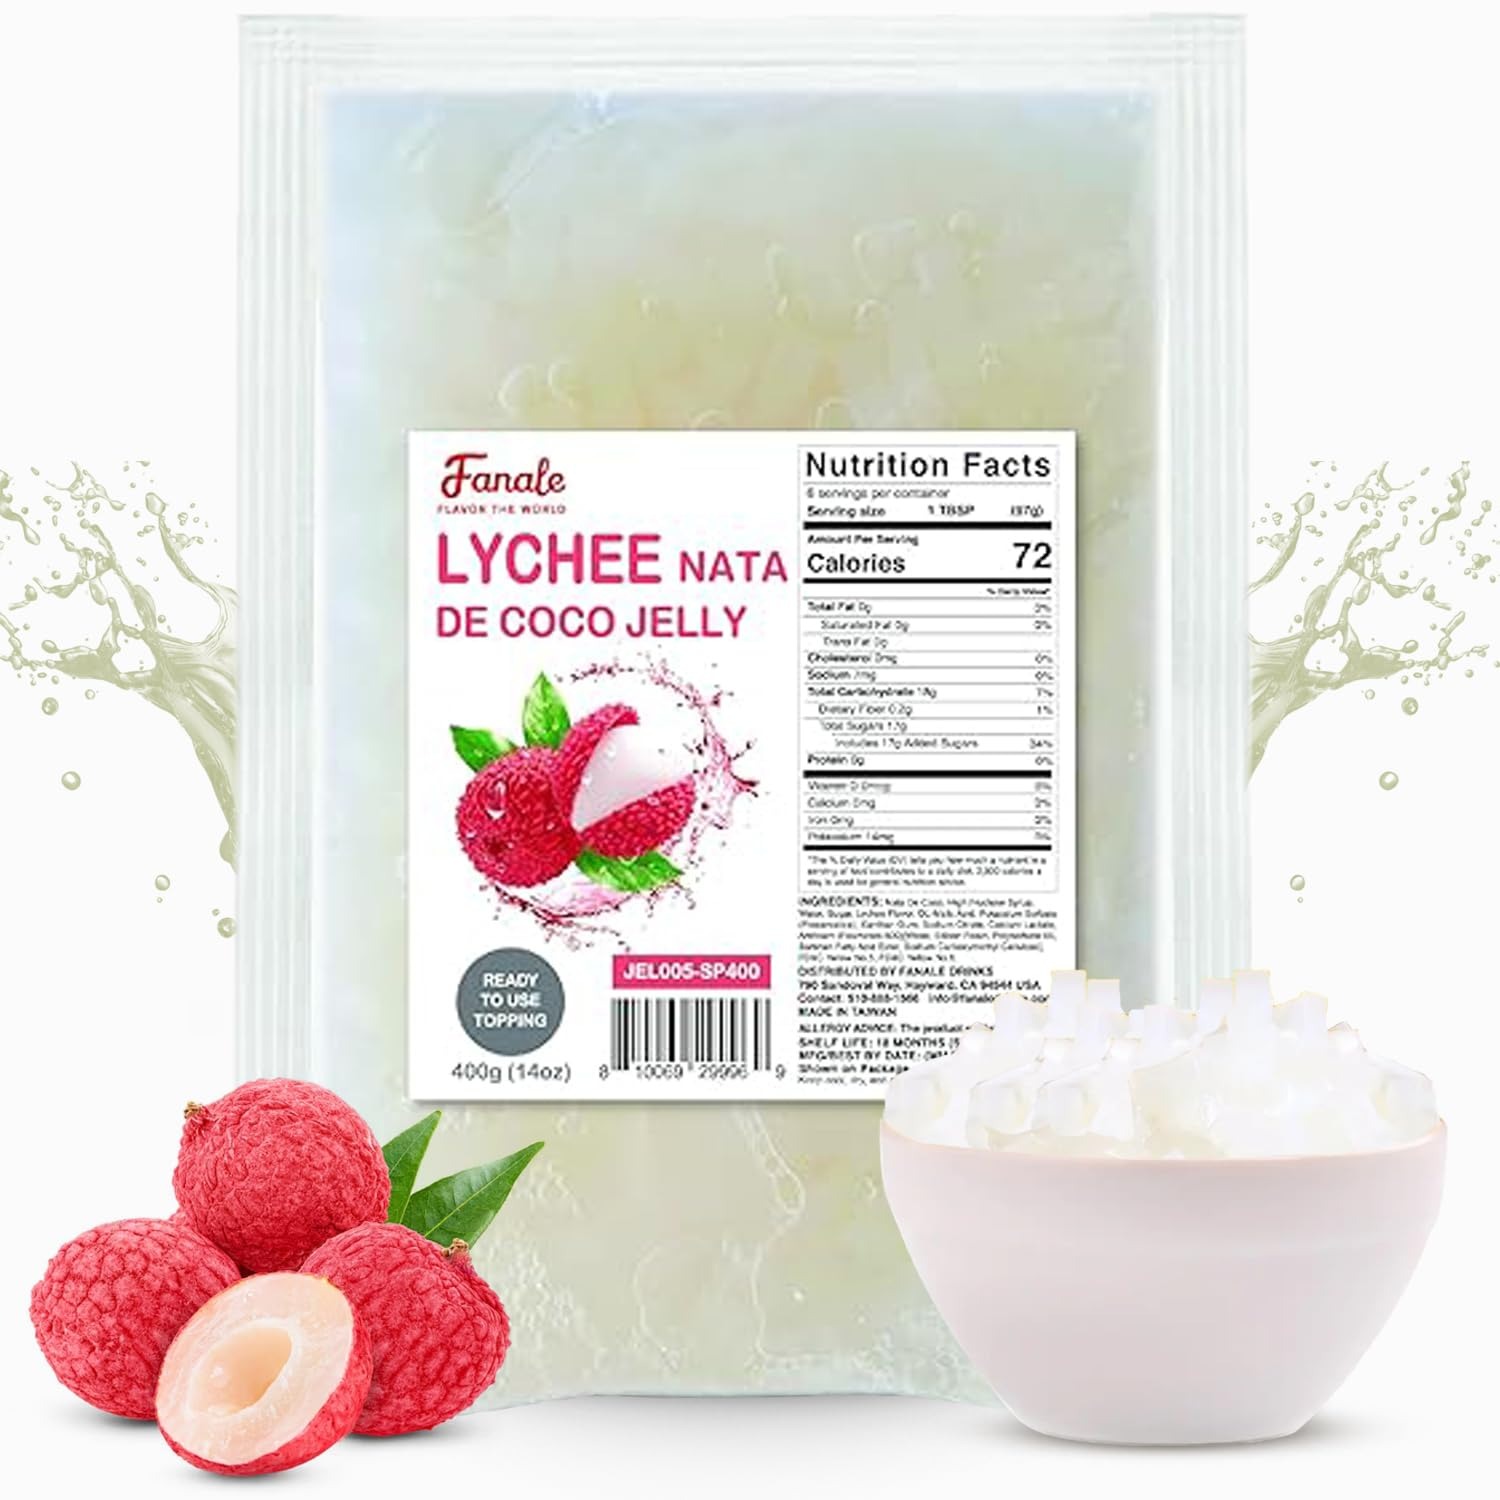
Item Name: Fanale Coconut Jelly Topping nata de coco for Bubble Tea 400 g | Lychee Jelly | for Boba Tea, Smoothies, Slushes, Desserts 400g
Bullet Point 1: 𝐒𝐰𝐞𝐞𝐭 𝐚𝐧𝐝 𝐄𝐱𝐨𝐭𝐢𝐜 𝐅𝐥𝐚𝐯𝐨𝐫: Each Fanale coconut jelly boba tea variety is infused with sweet and exotic flavors that complement a range of recipes. This nata de coco jelly topping includes strawberry, lychee, blueberry, mango, sakura, green apple, coconut, rainbow, and coffee flavors, adding a distinct and delightful twist to your creations.
Bullet Point 2: 𝐔𝐧𝐢𝐪𝐮𝐞 𝐓𝐞𝐱𝐭𝐮𝐫𝐞: This coconut jelly topping has a jelly-like consistency thicker than gelatin, providing a unique and compelling texture for drinks and desserts. The coconut jelly with nata de coco distinct feel enhances the overall sensory experience of the beverages or dishes it's added to.
Bullet Point 3: 𝐍𝐮𝐭𝐫𝐢𝐭𝐢𝐨𝐮𝐬 𝐈𝐧𝐠𝐫𝐞𝐝𝐢𝐞𝐧𝐭𝐬: Our nata de coco jelly topping is made from the inner layer of coconut meat, making it delicious and nutritious. The coconut boba tea jelly topping retains many vitamins, minerals, and fiber inherent to coconut, making it a healthier option than many artificial or processed toppings.
Bullet Point 4: 𝐕𝐞𝐫𝐬𝐚𝐭𝐢𝐥𝐞 𝐔𝐬𝐞:This boba tea jelly topping can be used in desserts like puddings, cakes, or tropical-themed pastries. It is also suitable for cocktails or mocktails, adding a unique texture and flavor to beverages and allowing chefs to experiment by using it as a base for creating innovative recipes
Bullet Point 5: 𝐅𝐮𝐧 𝐚𝐧𝐝 𝐂𝐫𝐞𝐚𝐭𝐢𝐯𝐞 𝐒𝐡𝐚𝐩𝐞𝐬: Our boba tea jelly topping is available in heart, bear, star, and normal shapes, adding fun and creative elements to any drink or dessert. This jelly for boba tea is perfect for visually enhancing the appeal of your dessert items, making them more attractive, especially to younger consumers.
Product Description: Delight your palate and enhance your culinary creations with Fanale coconut jelly topping, a premium addition to boba tea and desserts. Crafted from the finest coconut meat, this coconut jelly boba topping guarantees an authentic and rich taste experience, elevating the flavors of your favorite beverages and sweets. Nutritious Choice with Spectrum of Flavors and Shapes Indulge in the delectable delights of our organic boba tea jelly, offering an exciting array of flavors such as strawberry, lychee, blueberry, mango, and more. Elevating the experience further, these coconut jelly nata de coco toppings come in playful shapes like hearts, bears, and stars, adding a whimsical touch to your culinary creations. Made from natural coconut meat, our jelly nata de coco topping offers a delightful flavor and texture and incorporates healthful benefits. It's rich in essential vitamins, minerals, and fiber, positioning it as a healthier alternative to artificial additives. Unleash Your Creativity with Easy to Use Topping Embark on a journey of culinary convenience with the boba tea jelly topping. Designed for simplicity and ease of use, the boba tea jelly topping offers a straightforward yet impactful way to elevate your beverages or desserts, streamlining preparation and saving valuable time and effort. A spoonful is all it takes to unlock a world of exotic flavors and satisfying textures. Whether you're crafting unique boba tea blends or innovating with desserts, coconut jelly for boba tea topping invites you to experiment. Mix and match flavors, play with different shapes and create personalized, delightful treats that will captivate the taste buds of your customers or guests.
Value: 14.1096
Unit: Ounce

Price: 11.99